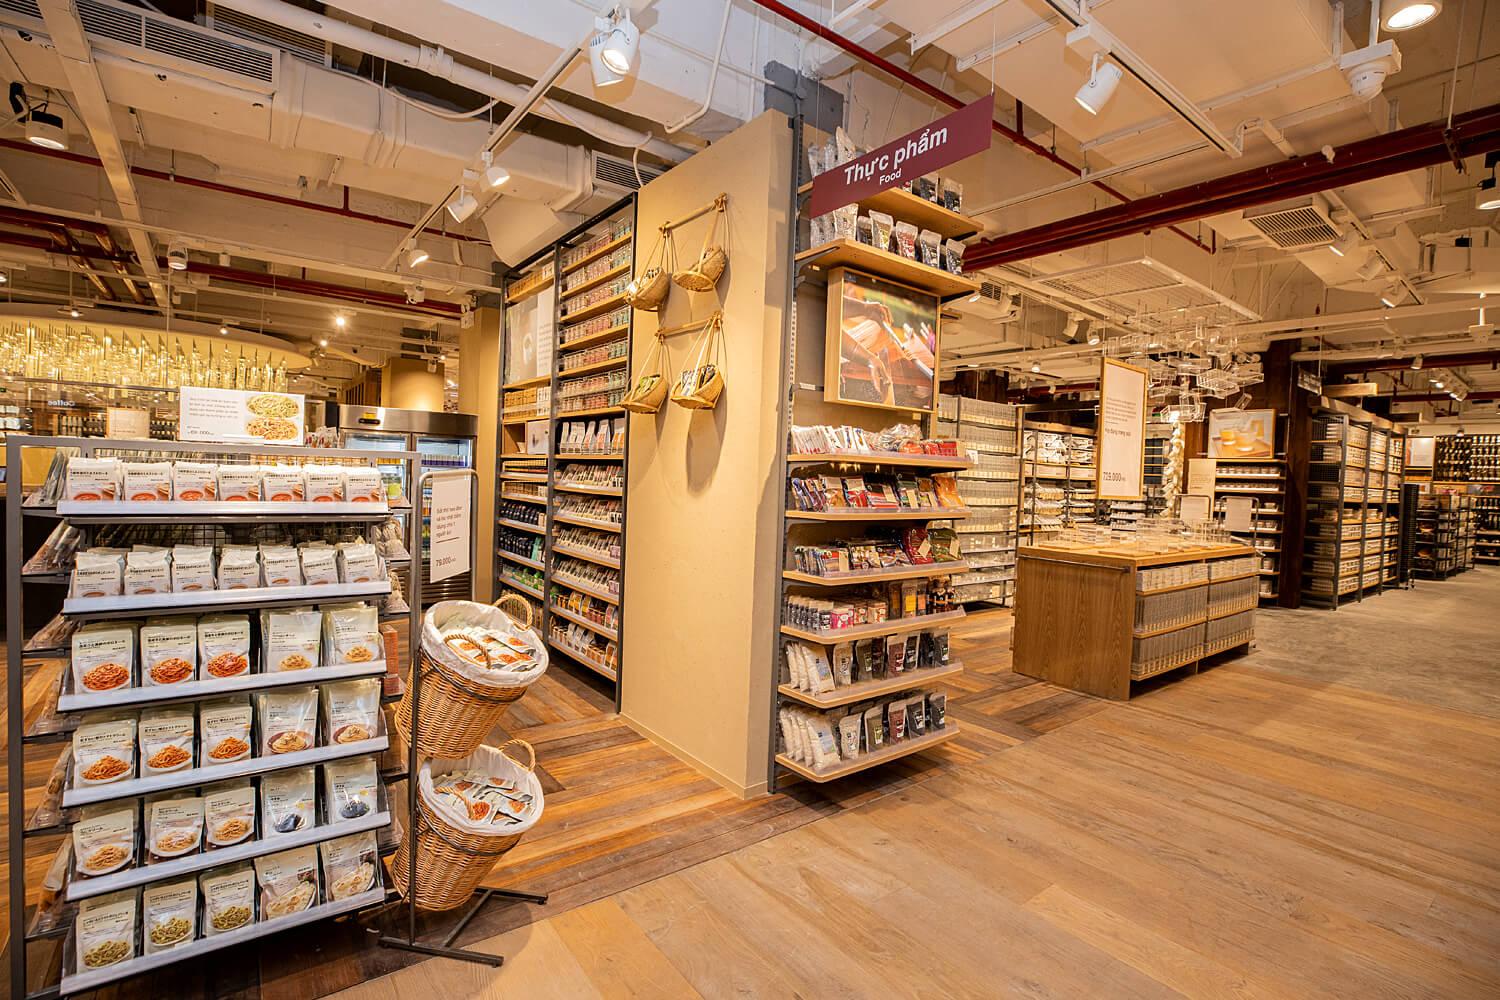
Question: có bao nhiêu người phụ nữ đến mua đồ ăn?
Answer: không có người phụ nữ nào đến mua đồ ăn